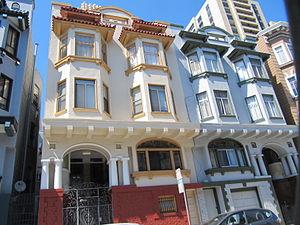
Fenêtres arquées a San Francisco en 2013
Un oriel est une fenêtre en encorbellement aménagée sur un ou plusieurs niveaux d'une façade. Quand l'oriel est fermé par une porte intérieure, on parle de « balcon-serre ».
Une fenêtre arquée, fenêtre en saillie courbe ou fenêtre en baie ronde, aussi appelée bow window en anglais, est une baie vitrée incurvée.